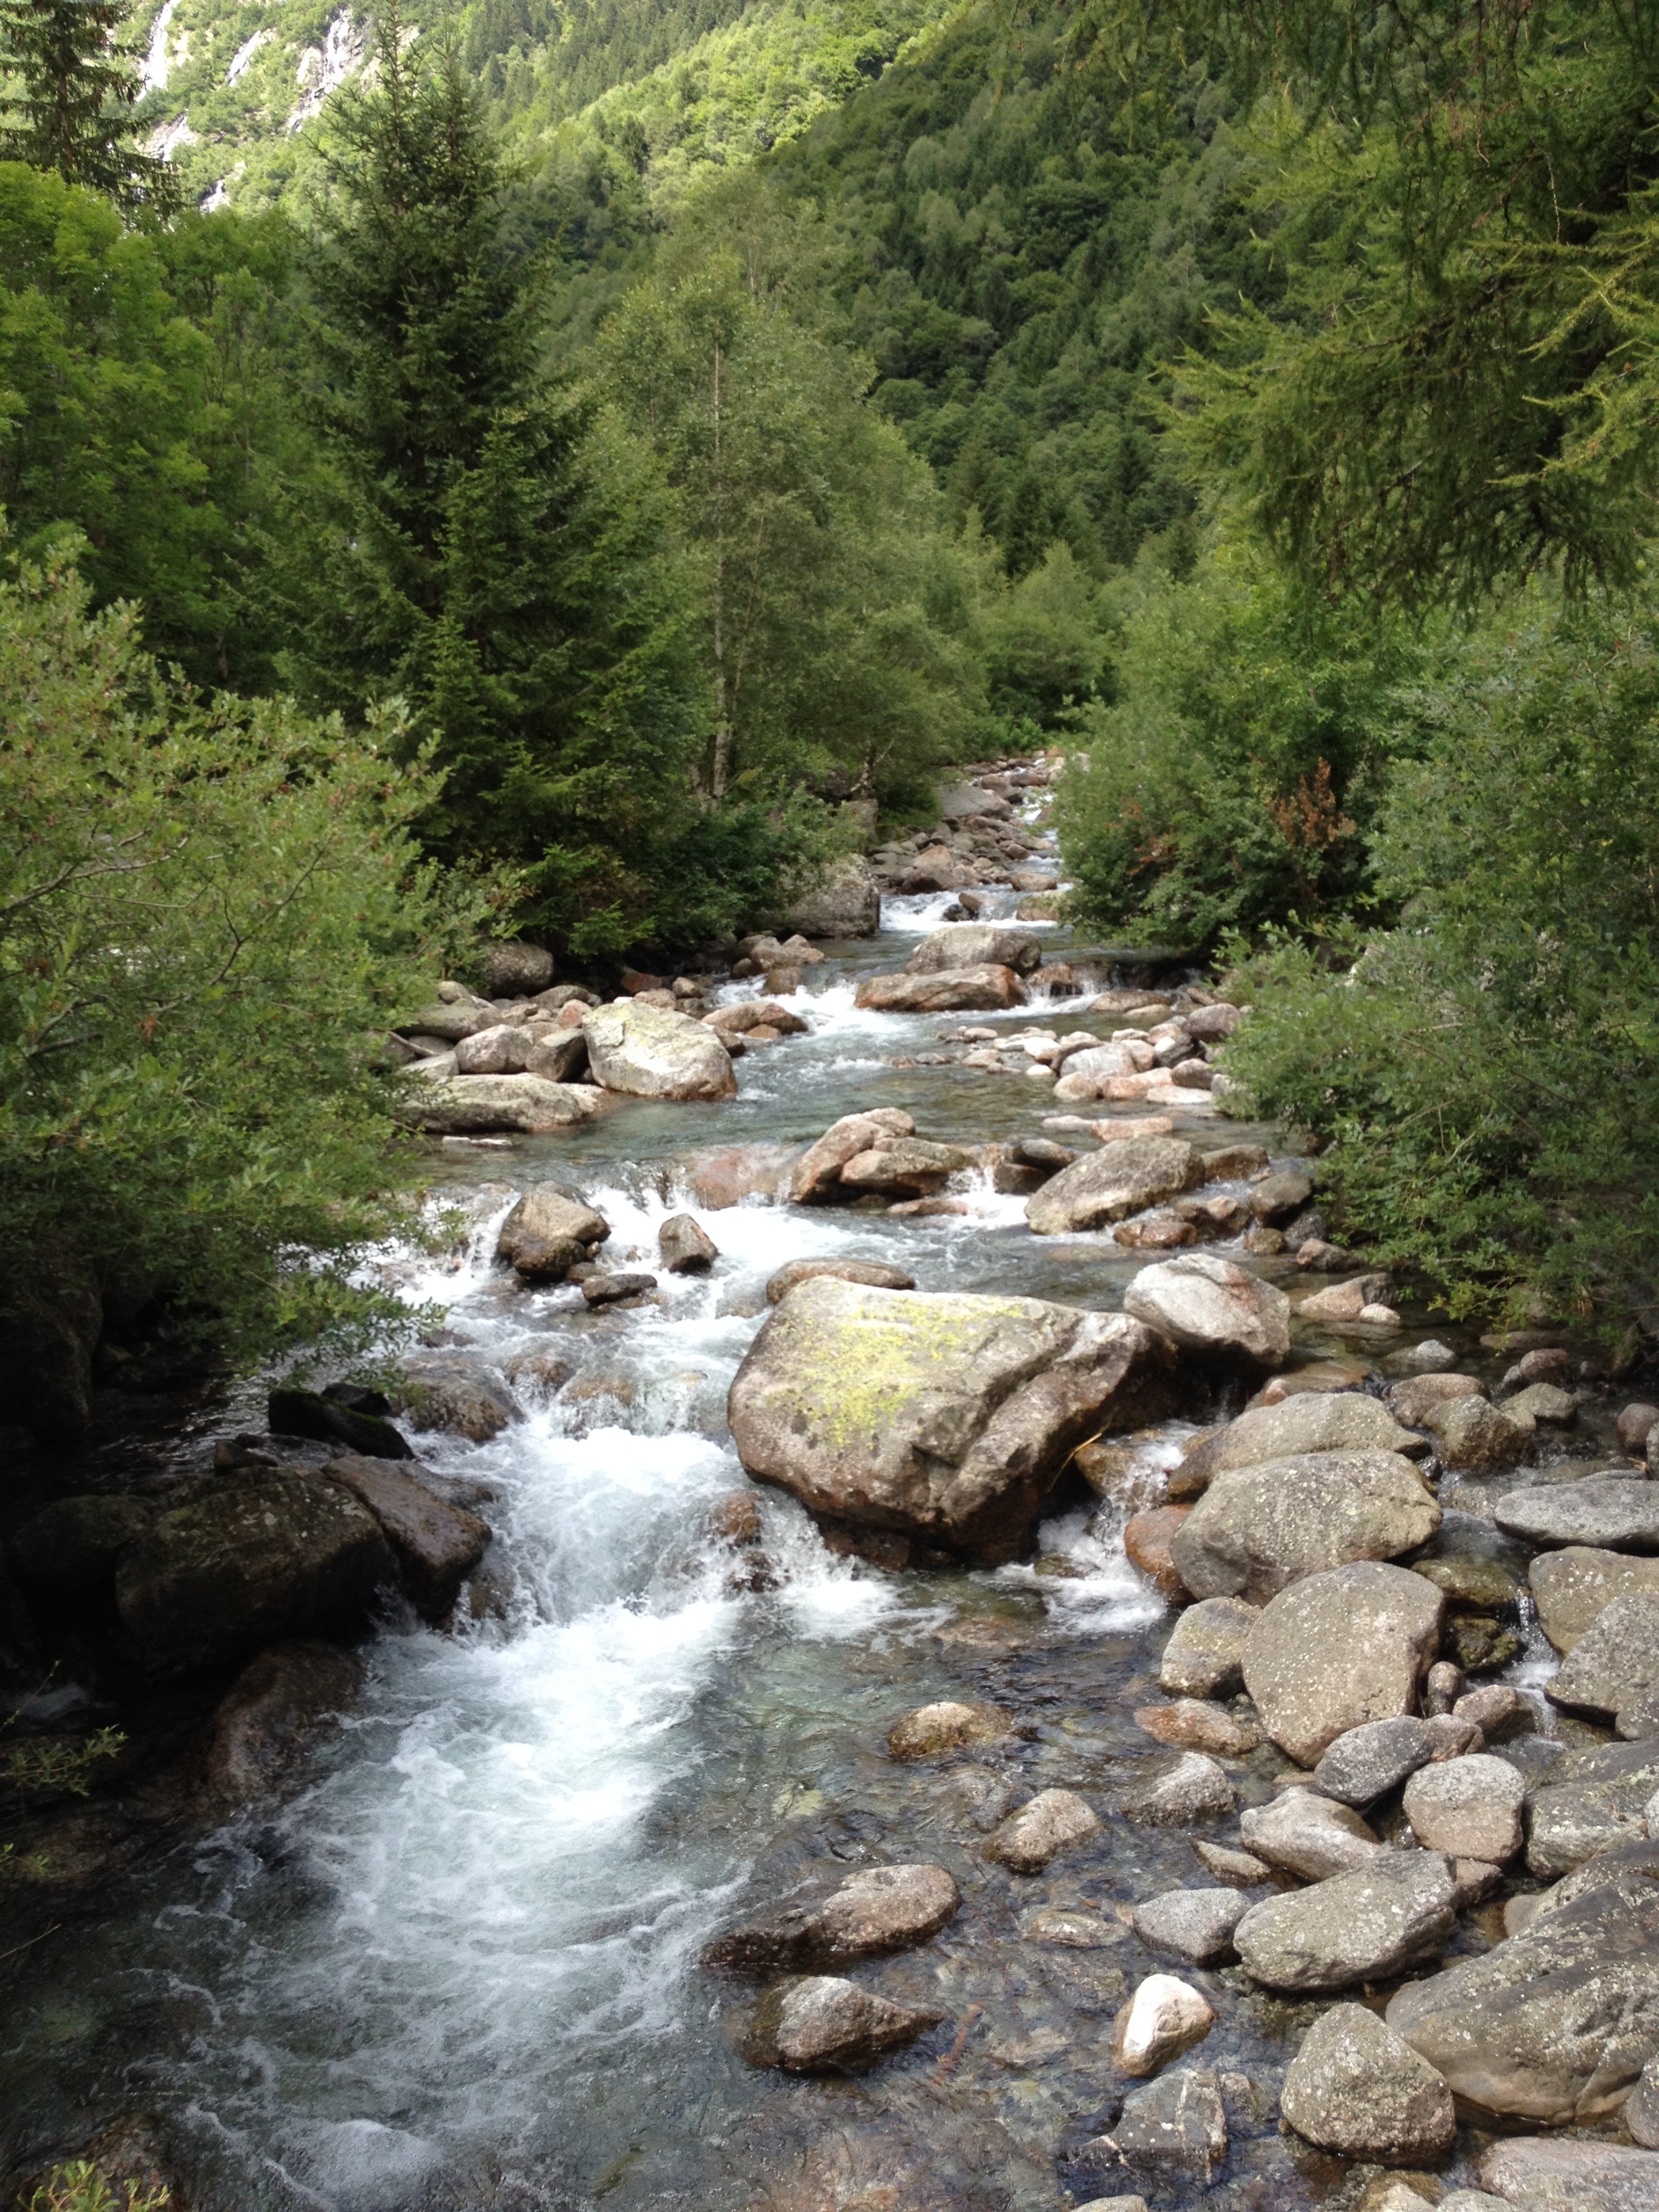
forest, rock, creek, wilderness, mountain, trail, river, valley, stream, rapid, body of water, ravine, water feature, watercourse, wadi, stream bed, landform, state park